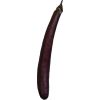
Label: eggplant_long